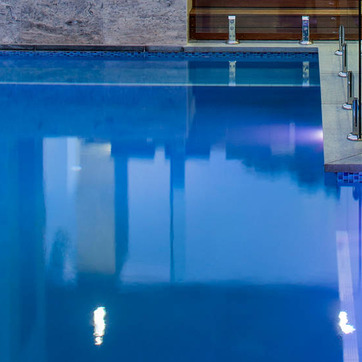
Material: water